2015 World Championships in Athletics – Men's 1500 metres

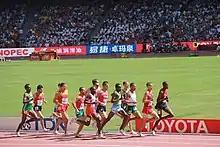

Qualification: First 6 in each heat (Q) and the next 6 fastest (q) advanced to the semifinals.